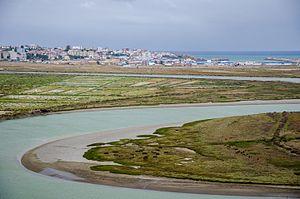
Oued Loukkos est un fleuve marocain qui a son embouchure à Larache.
Cet article recense les zones humides d'importance internationale du Maroc concernées par la convention de Ramsar.